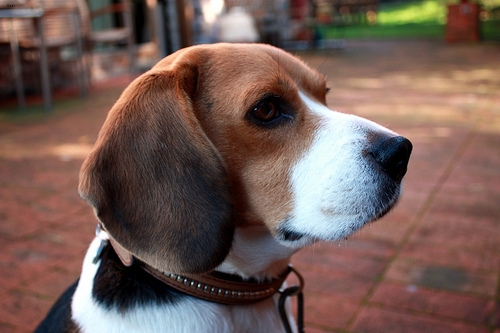
Breed: beagle